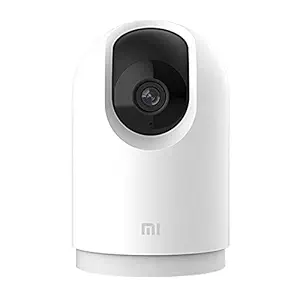
MI 360° Home Security Wireless Camera 2K Pro with Bluetooth Gateway BLE 4.2 l Dual Band Wi-fi Connection l 3 Million 1296p| Full Color in Low-Light | AI Human Detection
Category: Electronics
Price: 4499 (list price: 5999)
Rating: 4.3 (44,696 ratings)
About this product: 2K Resolution image quality|Dual Band Wifi|Physical Lens shield|Included Components: Mi 360° Home Security Camera 2k Pro, User Manual, Power Cable, Standard Adapter, Wall Mounting Acce